Slavianski Bazaar in Vitebsk

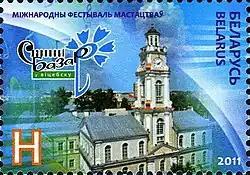
2011 Stamp of Belarus

The International Festival of Arts "Slavianski Bazaar in Vitebsk", also known as Slavic Bazaar, is an annual festival held in Vitebsk, Belarus under the auspices of the Belarusian Government since 1992. Its main program is devoted to Slavic music. The main participants are artists from Russia, Belarus, Ukraine, countries of the former Yugoslavia, Poland, and Bulgaria with guests from many other countries, both Slavic and non-Slavic.